Pietracorbara (stream)

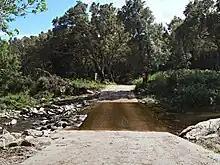
Ford over the stream at Quarciola

It crosses the communes of Pietracorbara and Sisco.